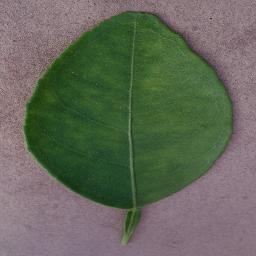
Label: Orange___Haunglongbing_(Citrus_greening)